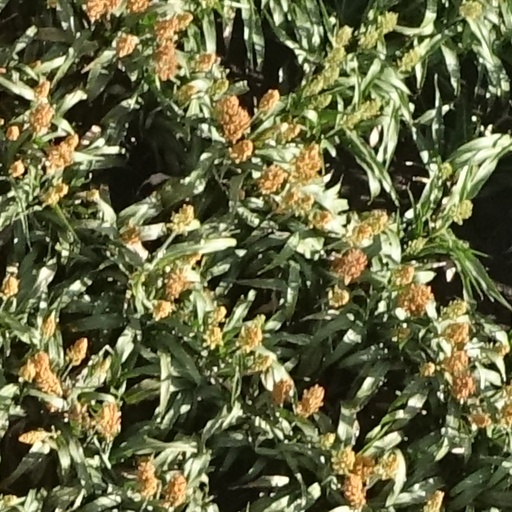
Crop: sorghum